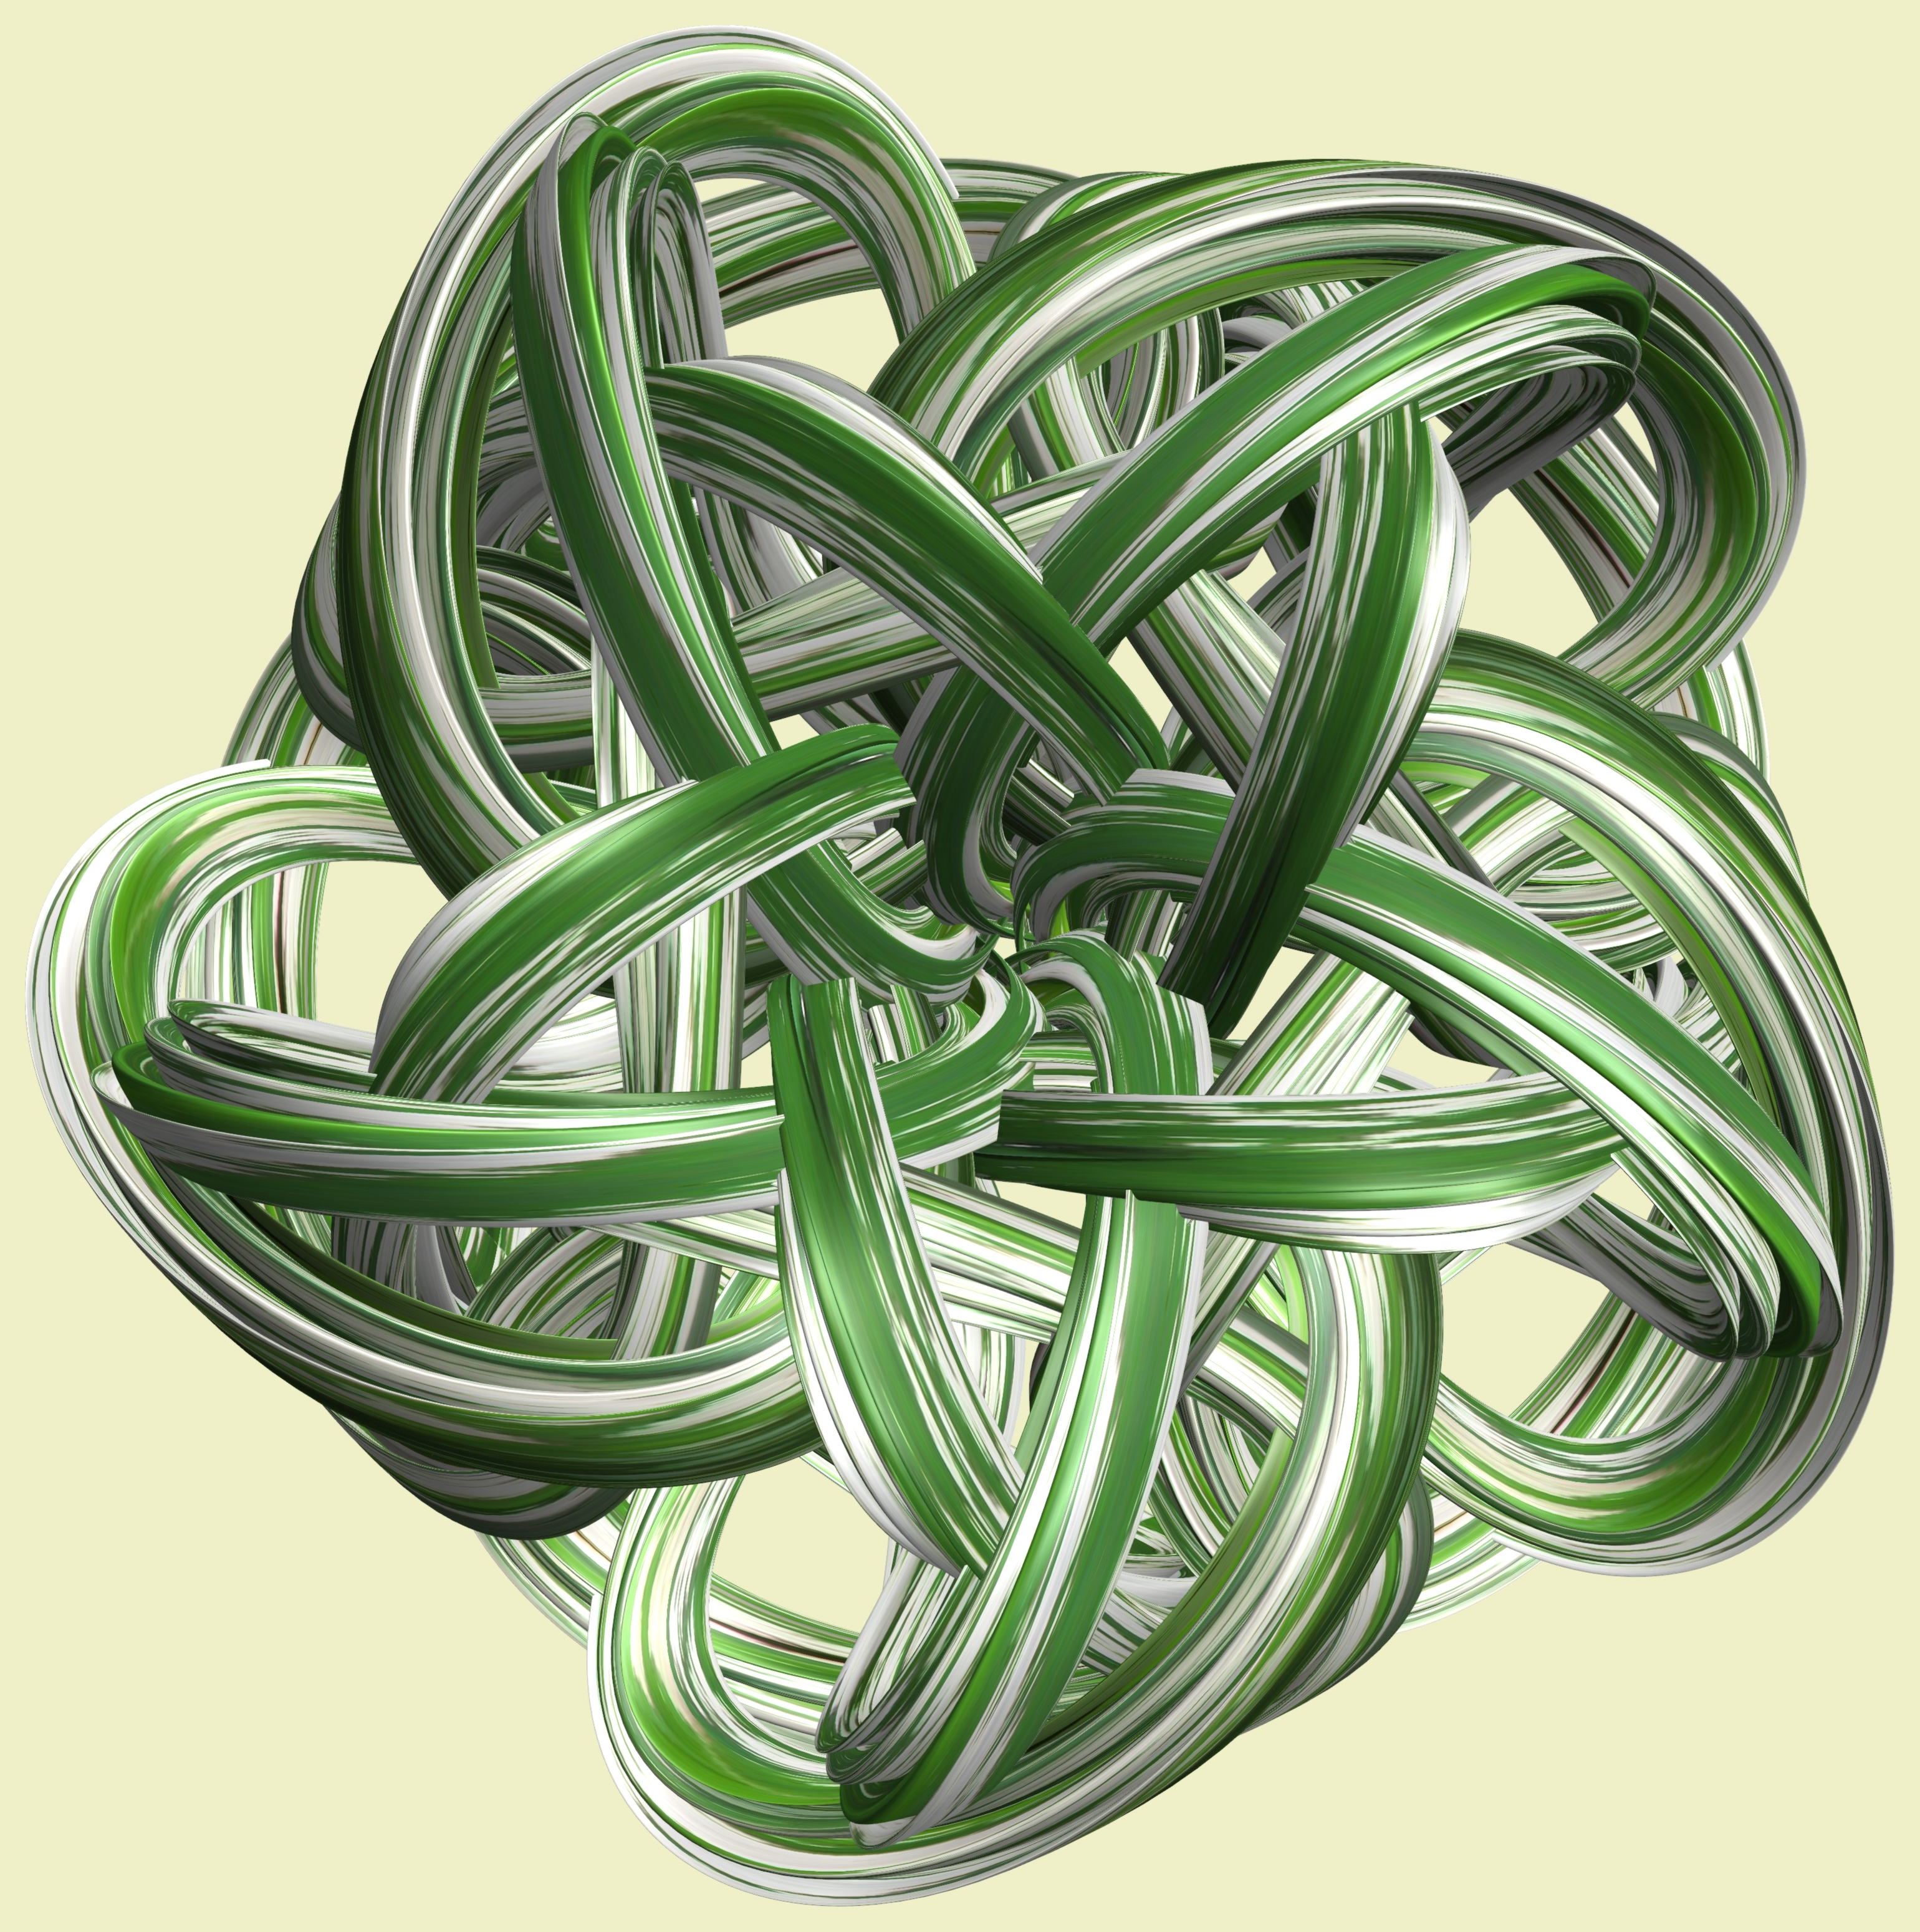
structure, plant, texture, leaf, spiral, pattern, green, symbol, produce, font, cool image, design, symmetry, 3d, graphic, knot, torus, mathematica, cg, parametricplot3d, code, program, algorithm, flowering plant, land plant